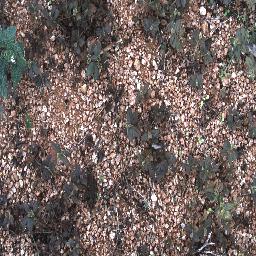
Label: negative